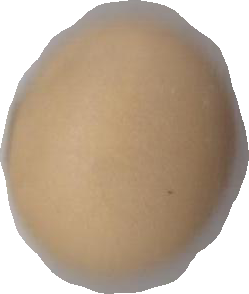
Variety: Dega